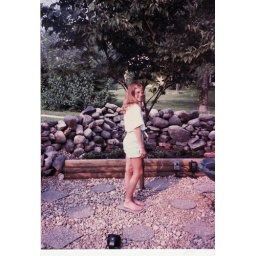
Anita out by rock wall in Hume